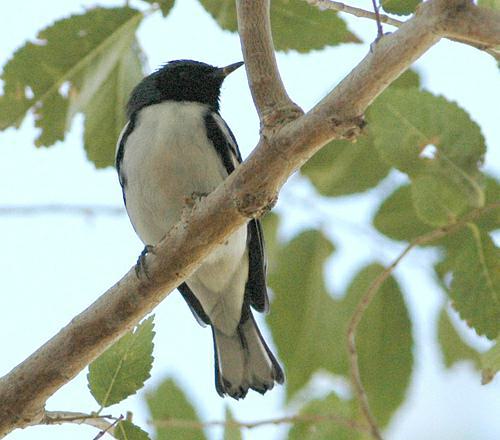
A photo of a black throated blue warbler